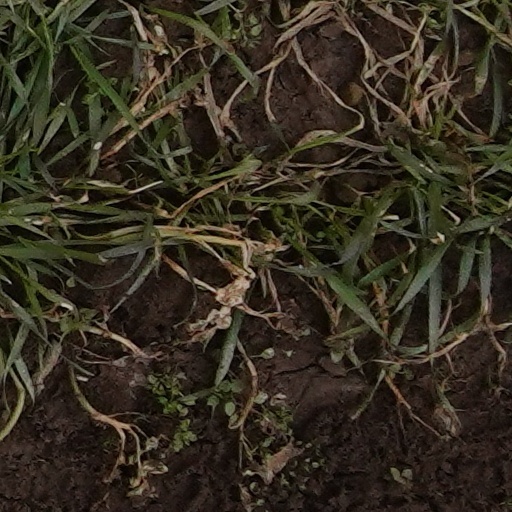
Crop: wheat